Small appliance

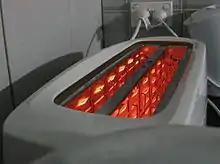
Glowing filaments of a modern 2-slice toaster

A small domestic appliance, also known as a small electric appliance or minor appliance or simply a small appliance, small domestic or small electric, is a portable or semi-portable machine, generally used on table-tops, counter-tops or other platforms, to accomplish a household task. Examples include microwave ovens, kettles, toasters, humidifiers, food processors and coffeemakers. They contrast with major appliances (known as "white goods" in the UK), such as the refrigerators and washing machines, which cannot be easily moved and are generally placed on the floor. Small appliances also contrast with consumer electronics (British "brown goods") which are for leisure and entertainment rather than purely practical tasks.